34th meridian west from Washington

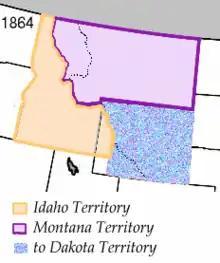
The partition of the Idaho Territory which gave the meridian its first usage as a boundary

The 34th meridian west from Washington is an archaic meridian based on the Washington Meridian and hence 111°2′48.0″ West of Greenwich. The meridian is most notably used as a boundary for four states. The east-west continental divide of North America crosses the 34th meridian at the tripoint between Idaho, Montana and Wyoming.